Víctor Felipe Calderón Valeriano

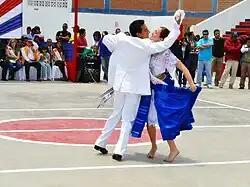
Victor Calderon is a master of marinera dance in Víctor Larco Herrera

Víctor Felipe Calderón Valeriano also known as Victor "El Chino Calderón", is a master of marinera dance in Victor Larco District and Trujillo city. He has over 42 years devoted entirely to the cultivation of this dance and he is teaching people from different parts of the region and country the living culture of Trujillo city. In Buenos Aires North is located his Cultural Centre of Marinera which is an academy of dance where Victor Calderon still teaches dancing pupils from different parts of the country.